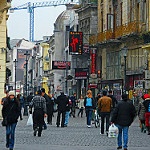
Label: street